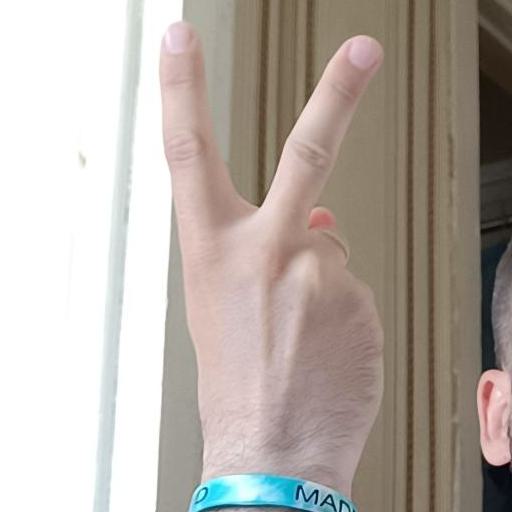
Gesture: peace_inverted